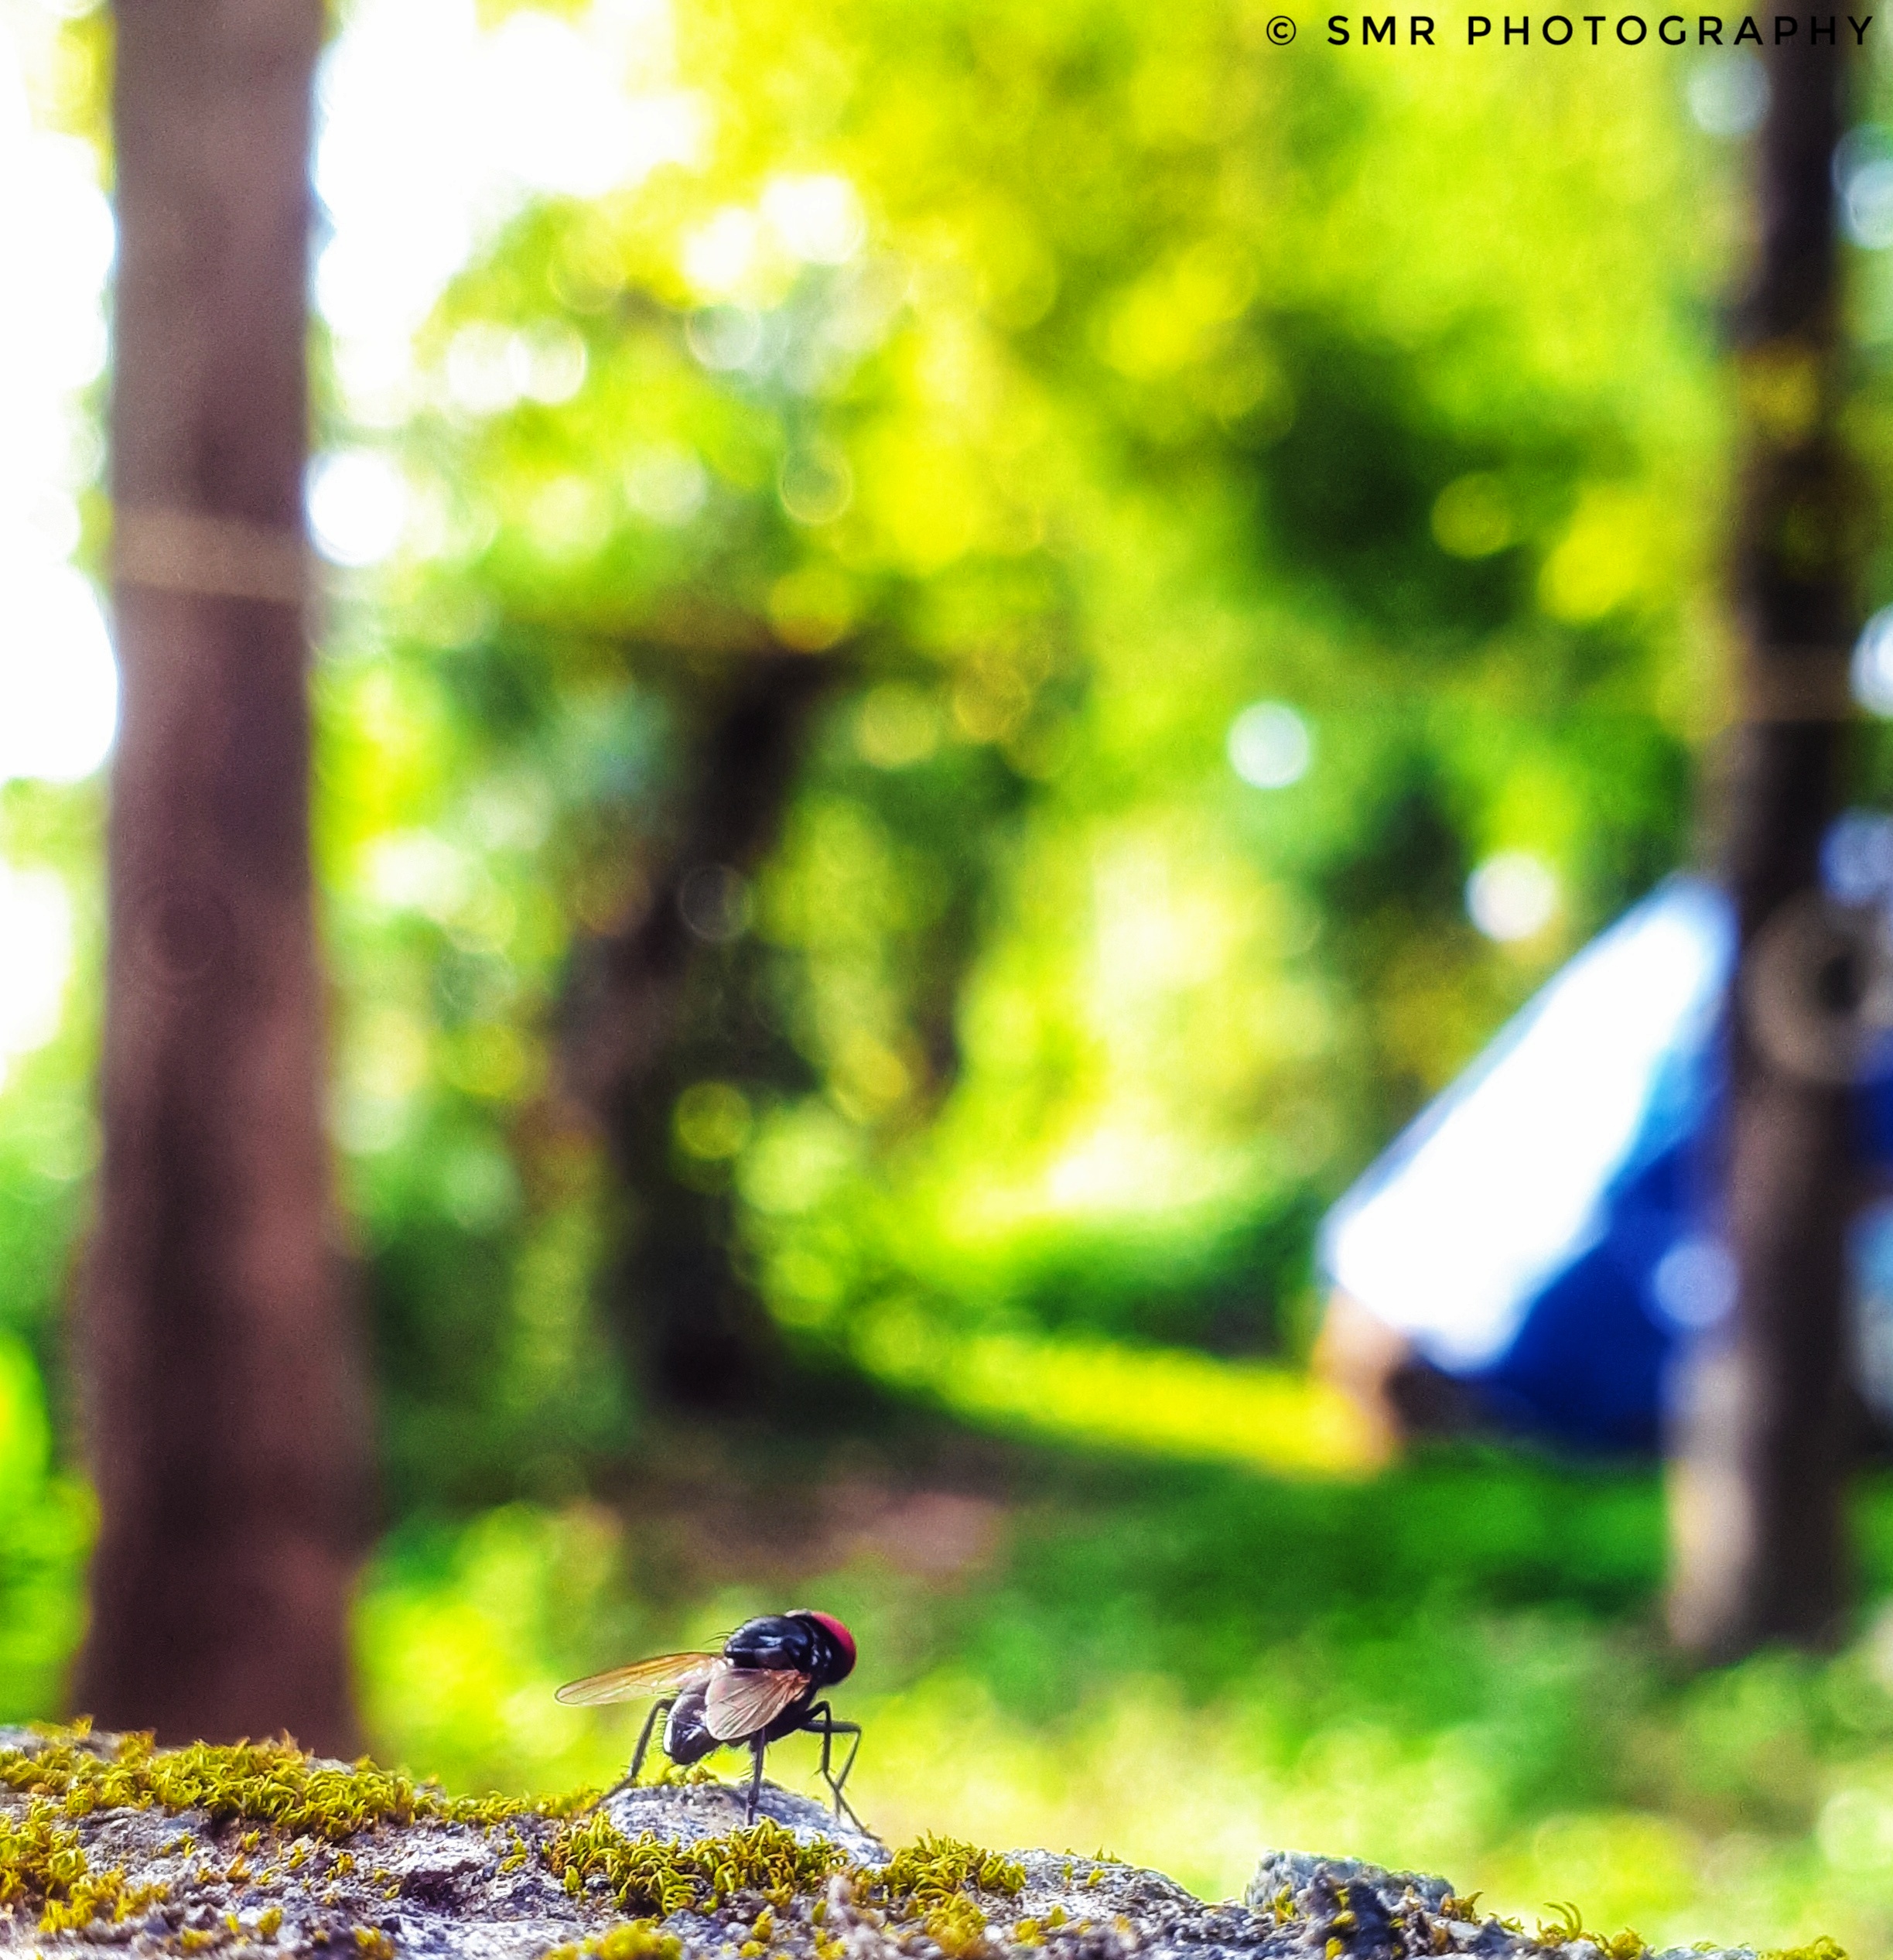
fly, glimpse, colour, macro, nature, green, vegetation, natural landscape, natural environment, wildlife, bird, tree, organism, jay, adaptation, plant, forest, sunlight, beak, perching bird, jungle, branch, old world flycatcher, landscape, trunk, songbird, finch